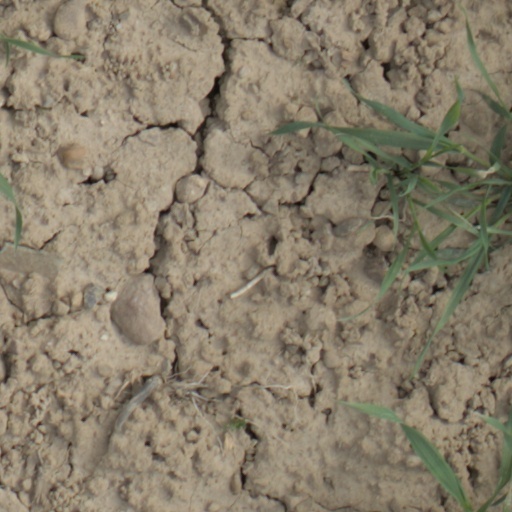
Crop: wheat